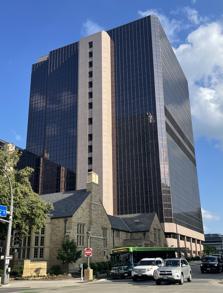
Building: Guggenheim Building
Country: United States of America
Year built: 1974
Not to be confused with Solomon R. Guggenheim Museum . Guggenheim The Guggenheim Building in July 2024 General information Architectural style Modern Location Rochester, Minnesota Coordinates 44°01′15″N 92°28′01″W / 44.02083°N 92.46694°W / 44.02083; -92.46694 Height 258 ft (79 m) Technical details Floor count 21 stories Design and construction Architecture firm Ellerbe Associates Main contractor Mayo Clinic Other information Public transit access RPT The Guggenheim is a 20-story building in Rochester, Minnesota owned by Mayo Clinic . Many of the floors hold research labs. The building is connected to the subway system and physically conjoined with the Hilton Building . On the first floor there is a plaque for Philip Showalter Hench and Edward Calvin Kendall , the Mayo doctors who won a Nobel Prize for Physiology or Medicine . See also List of tallest buildings in Rochester, Minnesota References